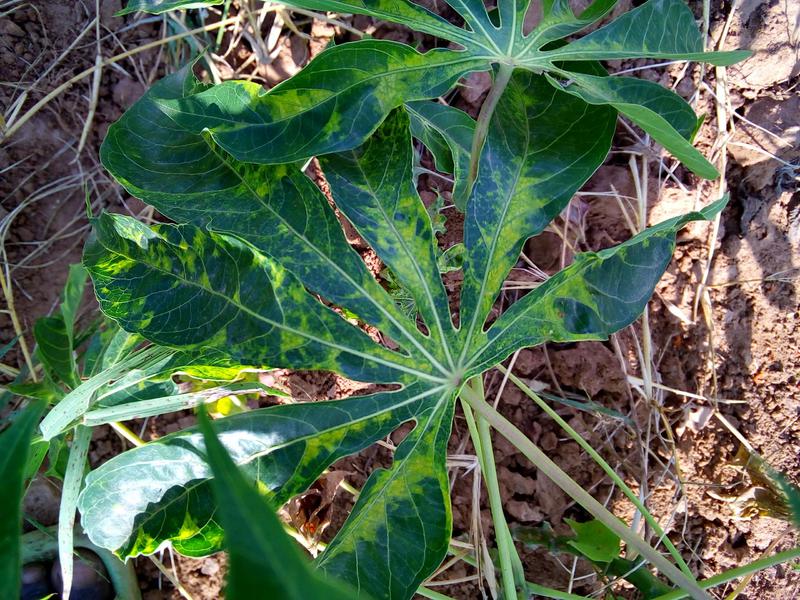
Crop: cassava
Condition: mosaic_disease